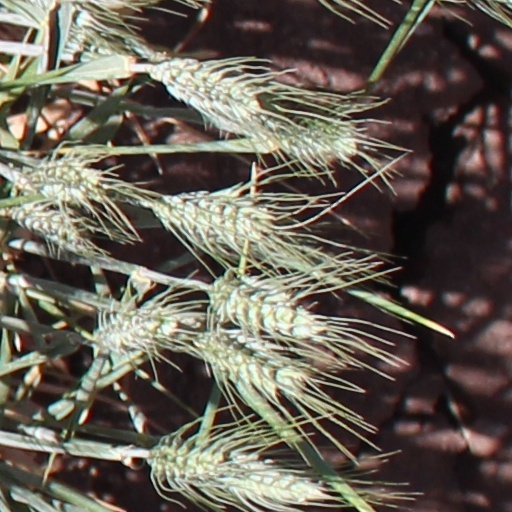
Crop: wheat